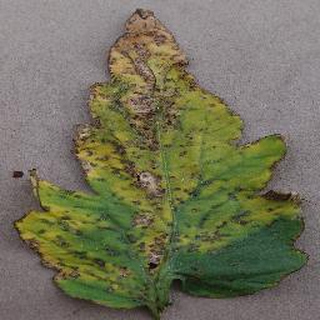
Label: tomato_bacterial_spot